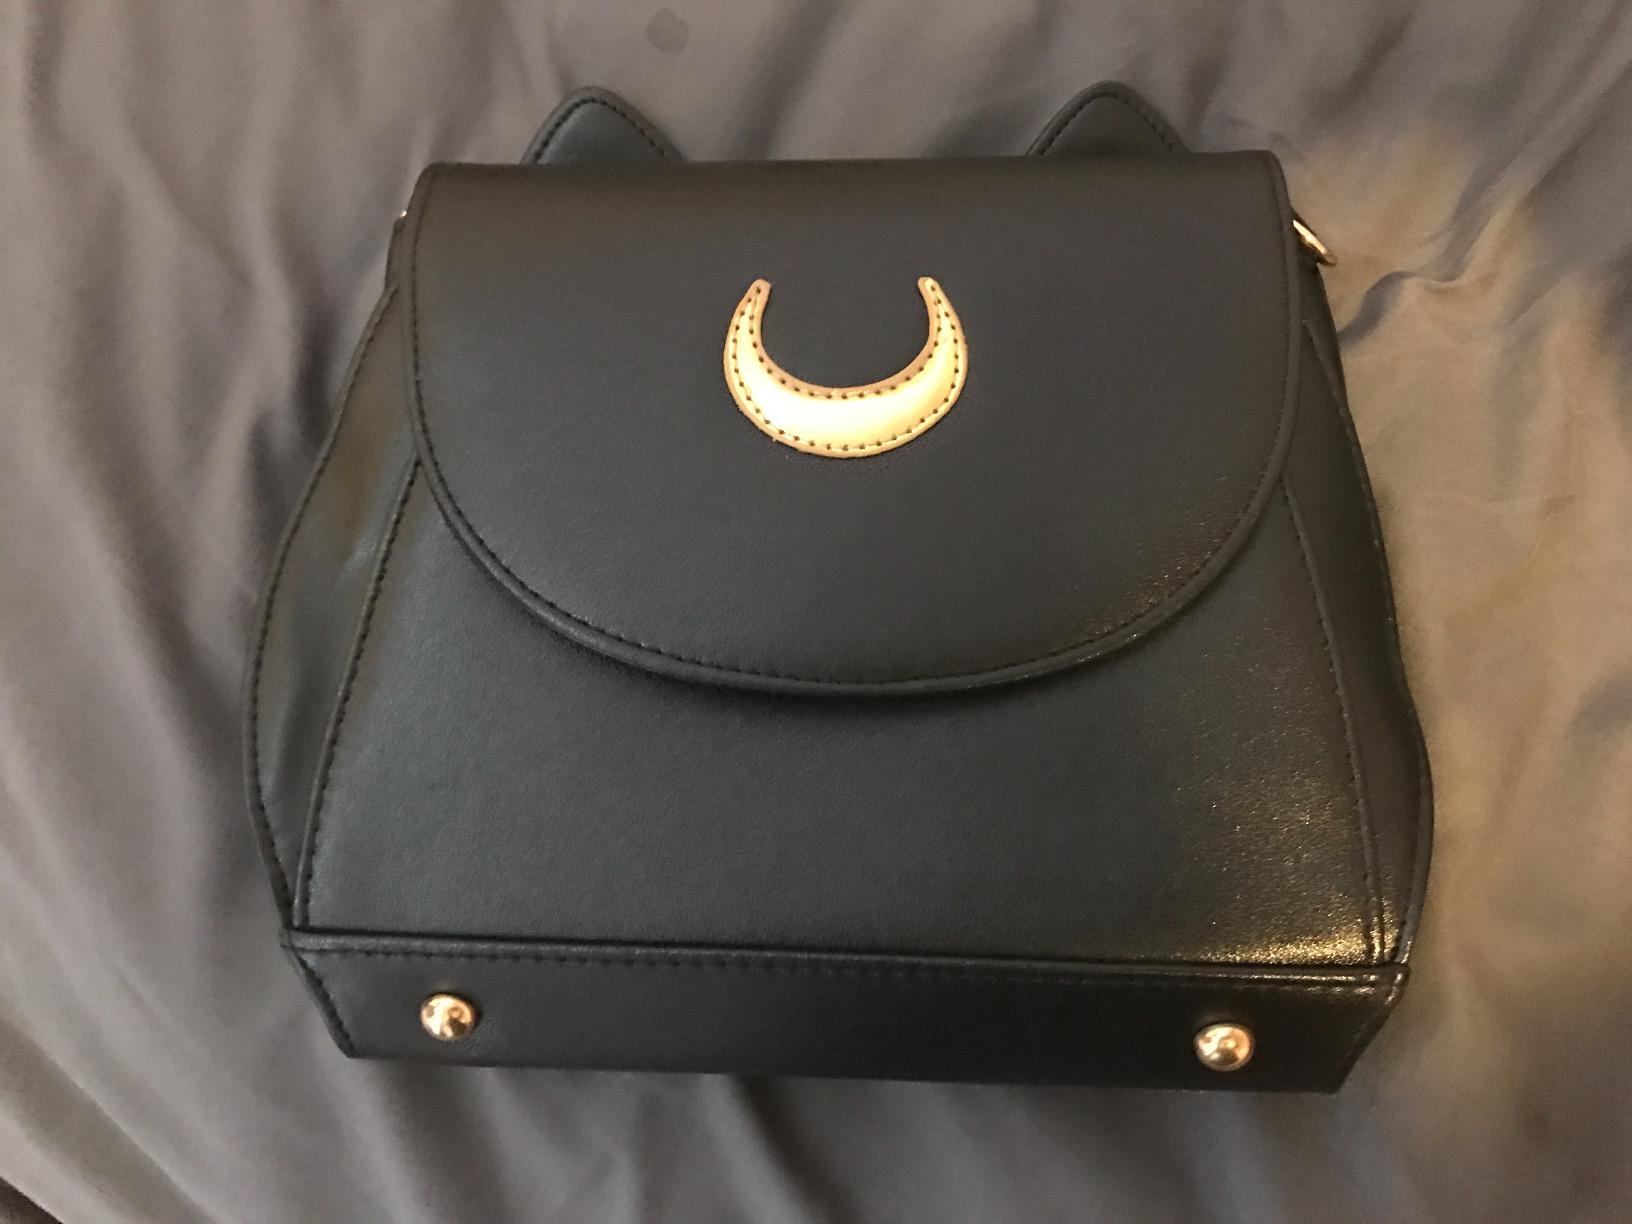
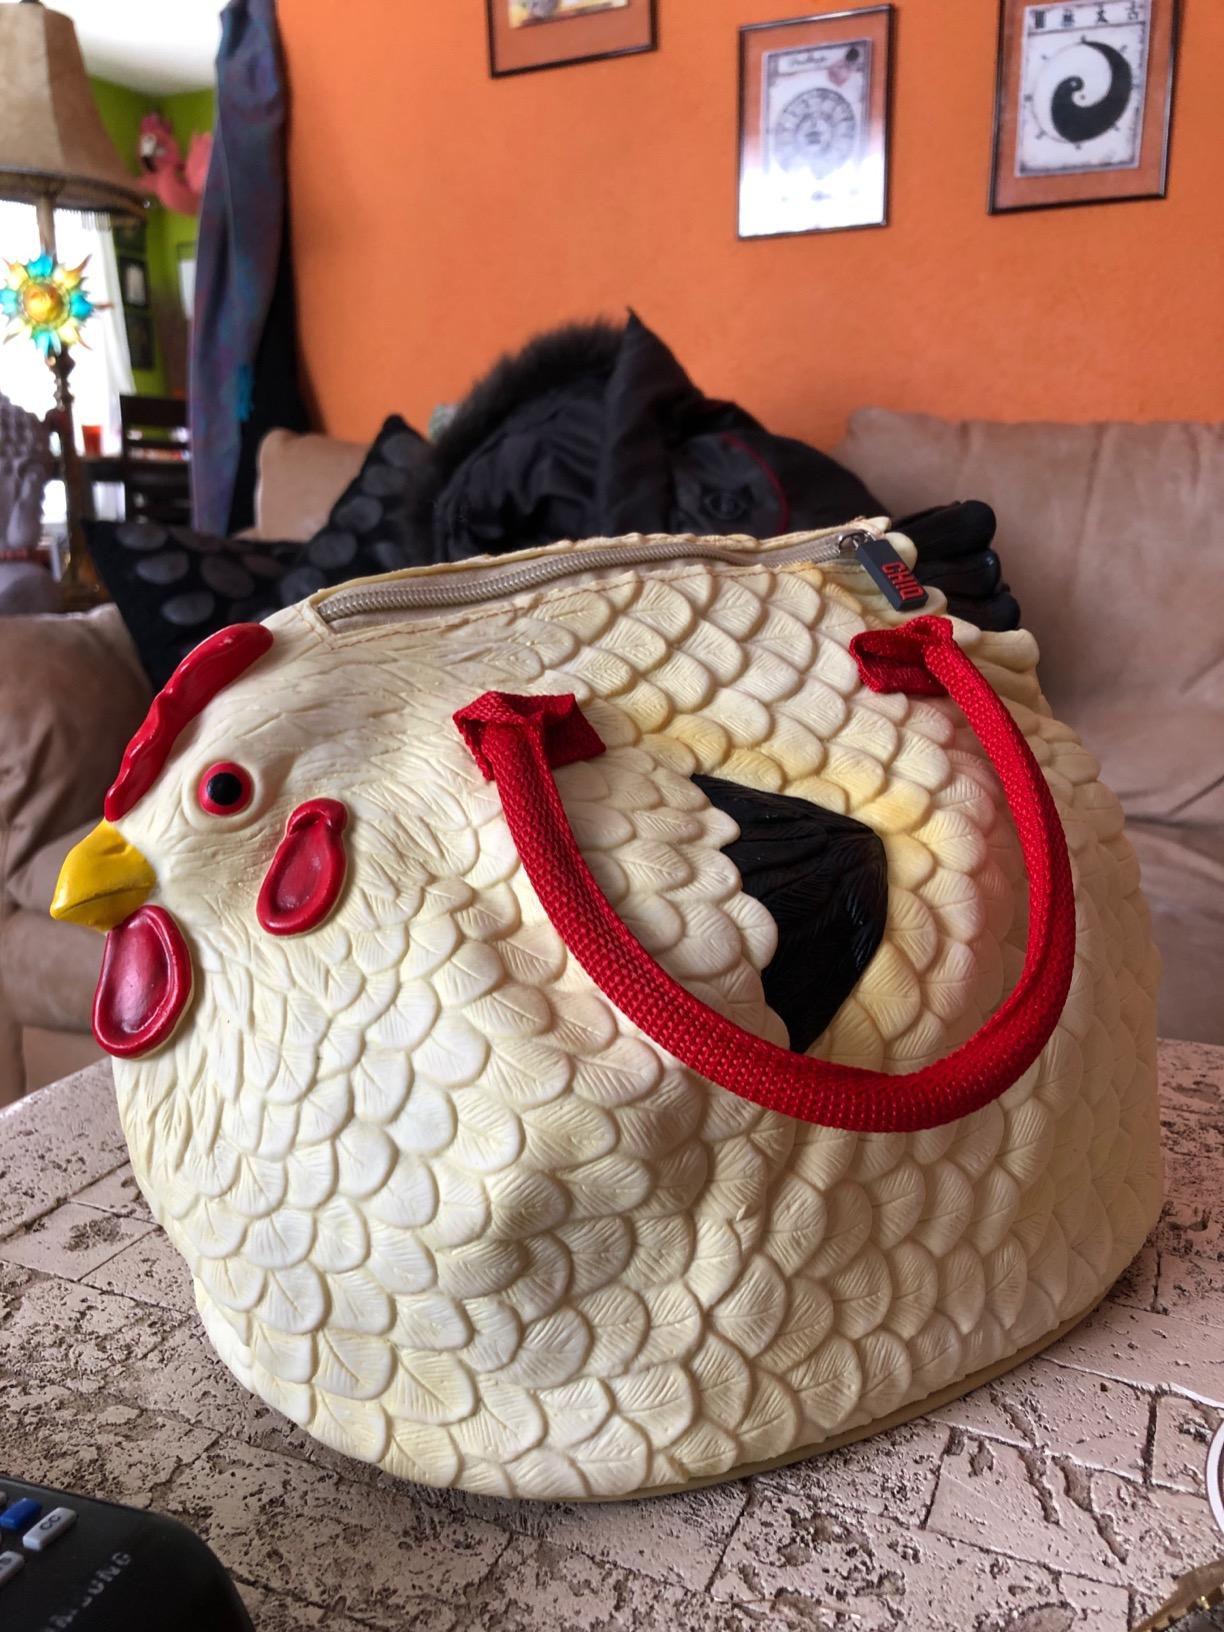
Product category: accessories_handbag
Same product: no